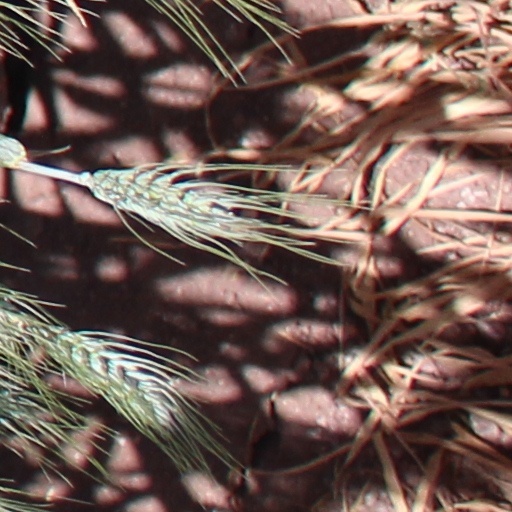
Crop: wheat